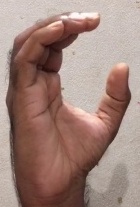
ASL sign: C